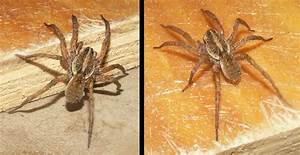
Label: spider